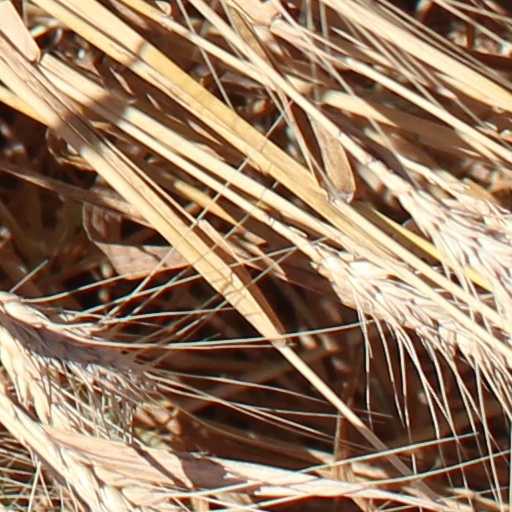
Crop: wheat